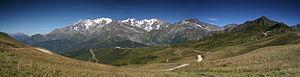
Panorama sur le massif du Mont Blanc, vu du Col du Joly
Le col du Joly est un col de montagne semi-routier, situé à 1 989 mètres d'altitude, à la limite des départements français de la Savoie et de la Haute-Savoie. La route ne monte au col que du côté sud. Côté nord, une piste pour véhicules tout-terrain ne permet que l'entretien des remonte-pentes mécaniques de la station de ski du village des Contamines, et ne suffit pas à assurer une liaison régulière entre les deux vallées.
Le massif du Mont-Blanc est un massif des Alpes partagé entre la France, l'Italie et la Suisse. Il abrite le mont Blanc, plus haut sommet d'Europe occidentale qui culmine à 4 809 mètres. Il est traversé par le tunnel du Mont-Blanc, entre Chamonix dans la vallée de l'Arve et Courmayeur dans la vallée d'Aoste.